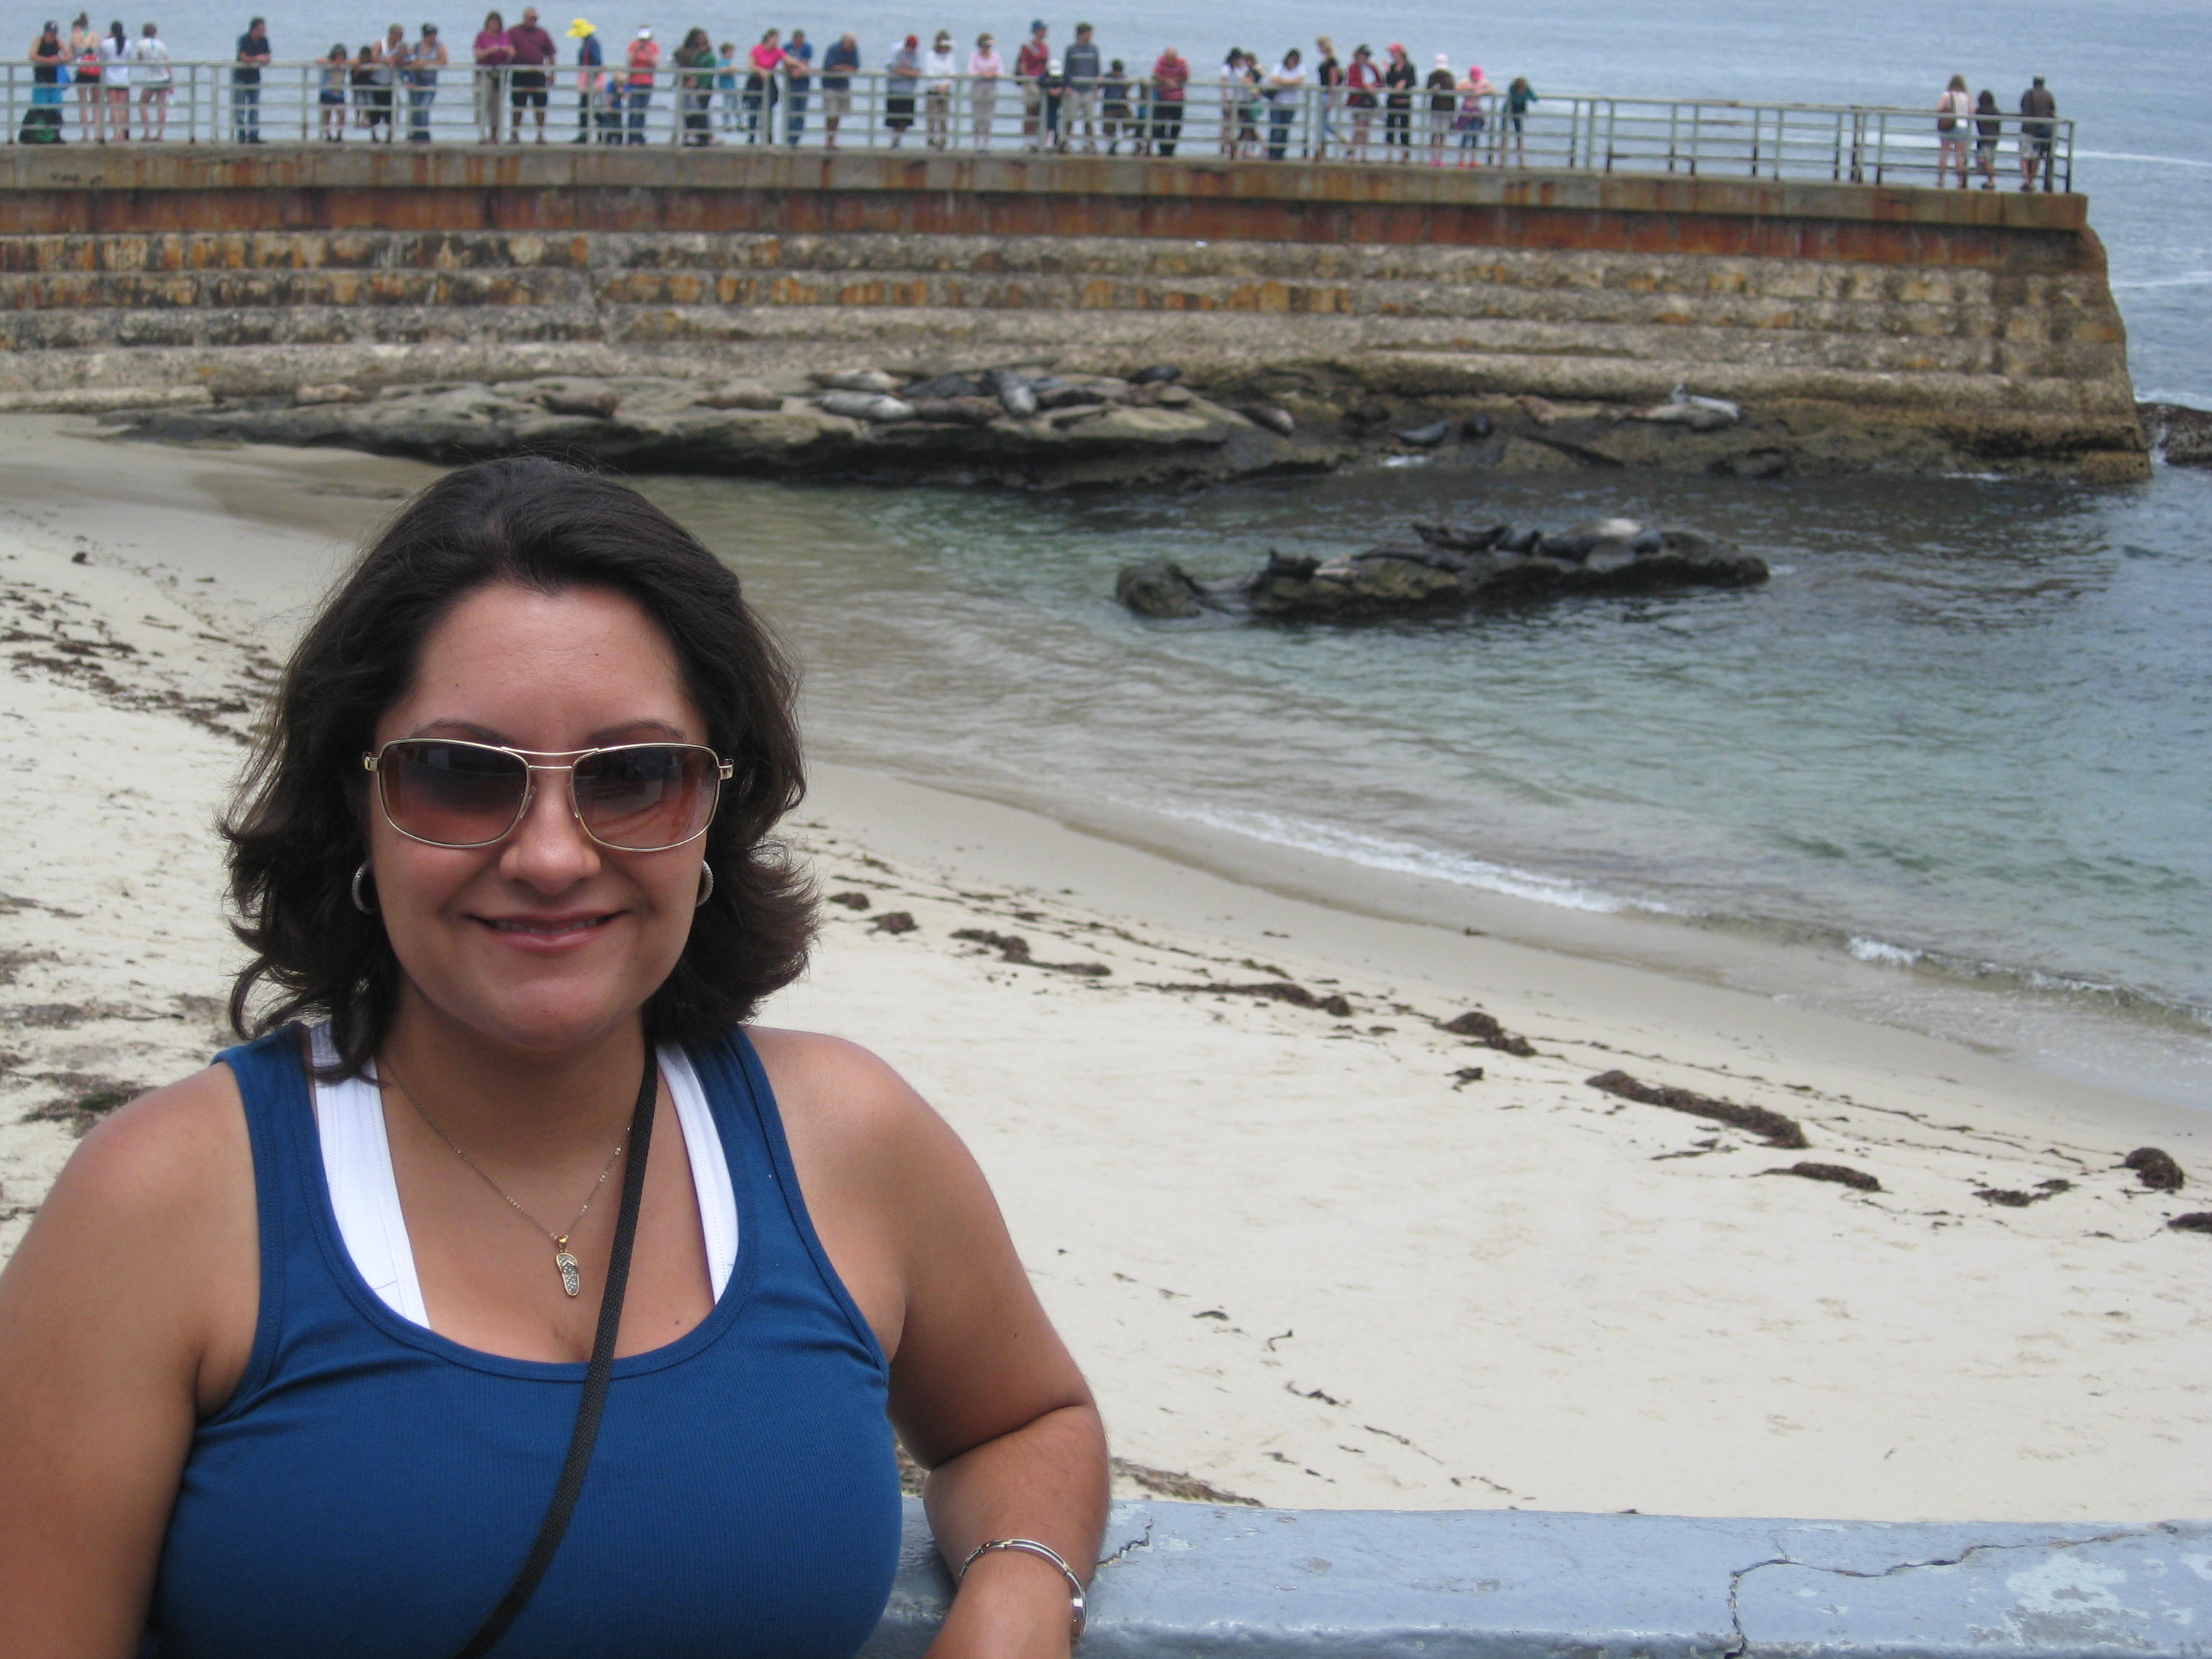
beach, sea, coast, woman, vacation, cove, smiling, backround, creativecommons, la, san, seals, diego, jolla